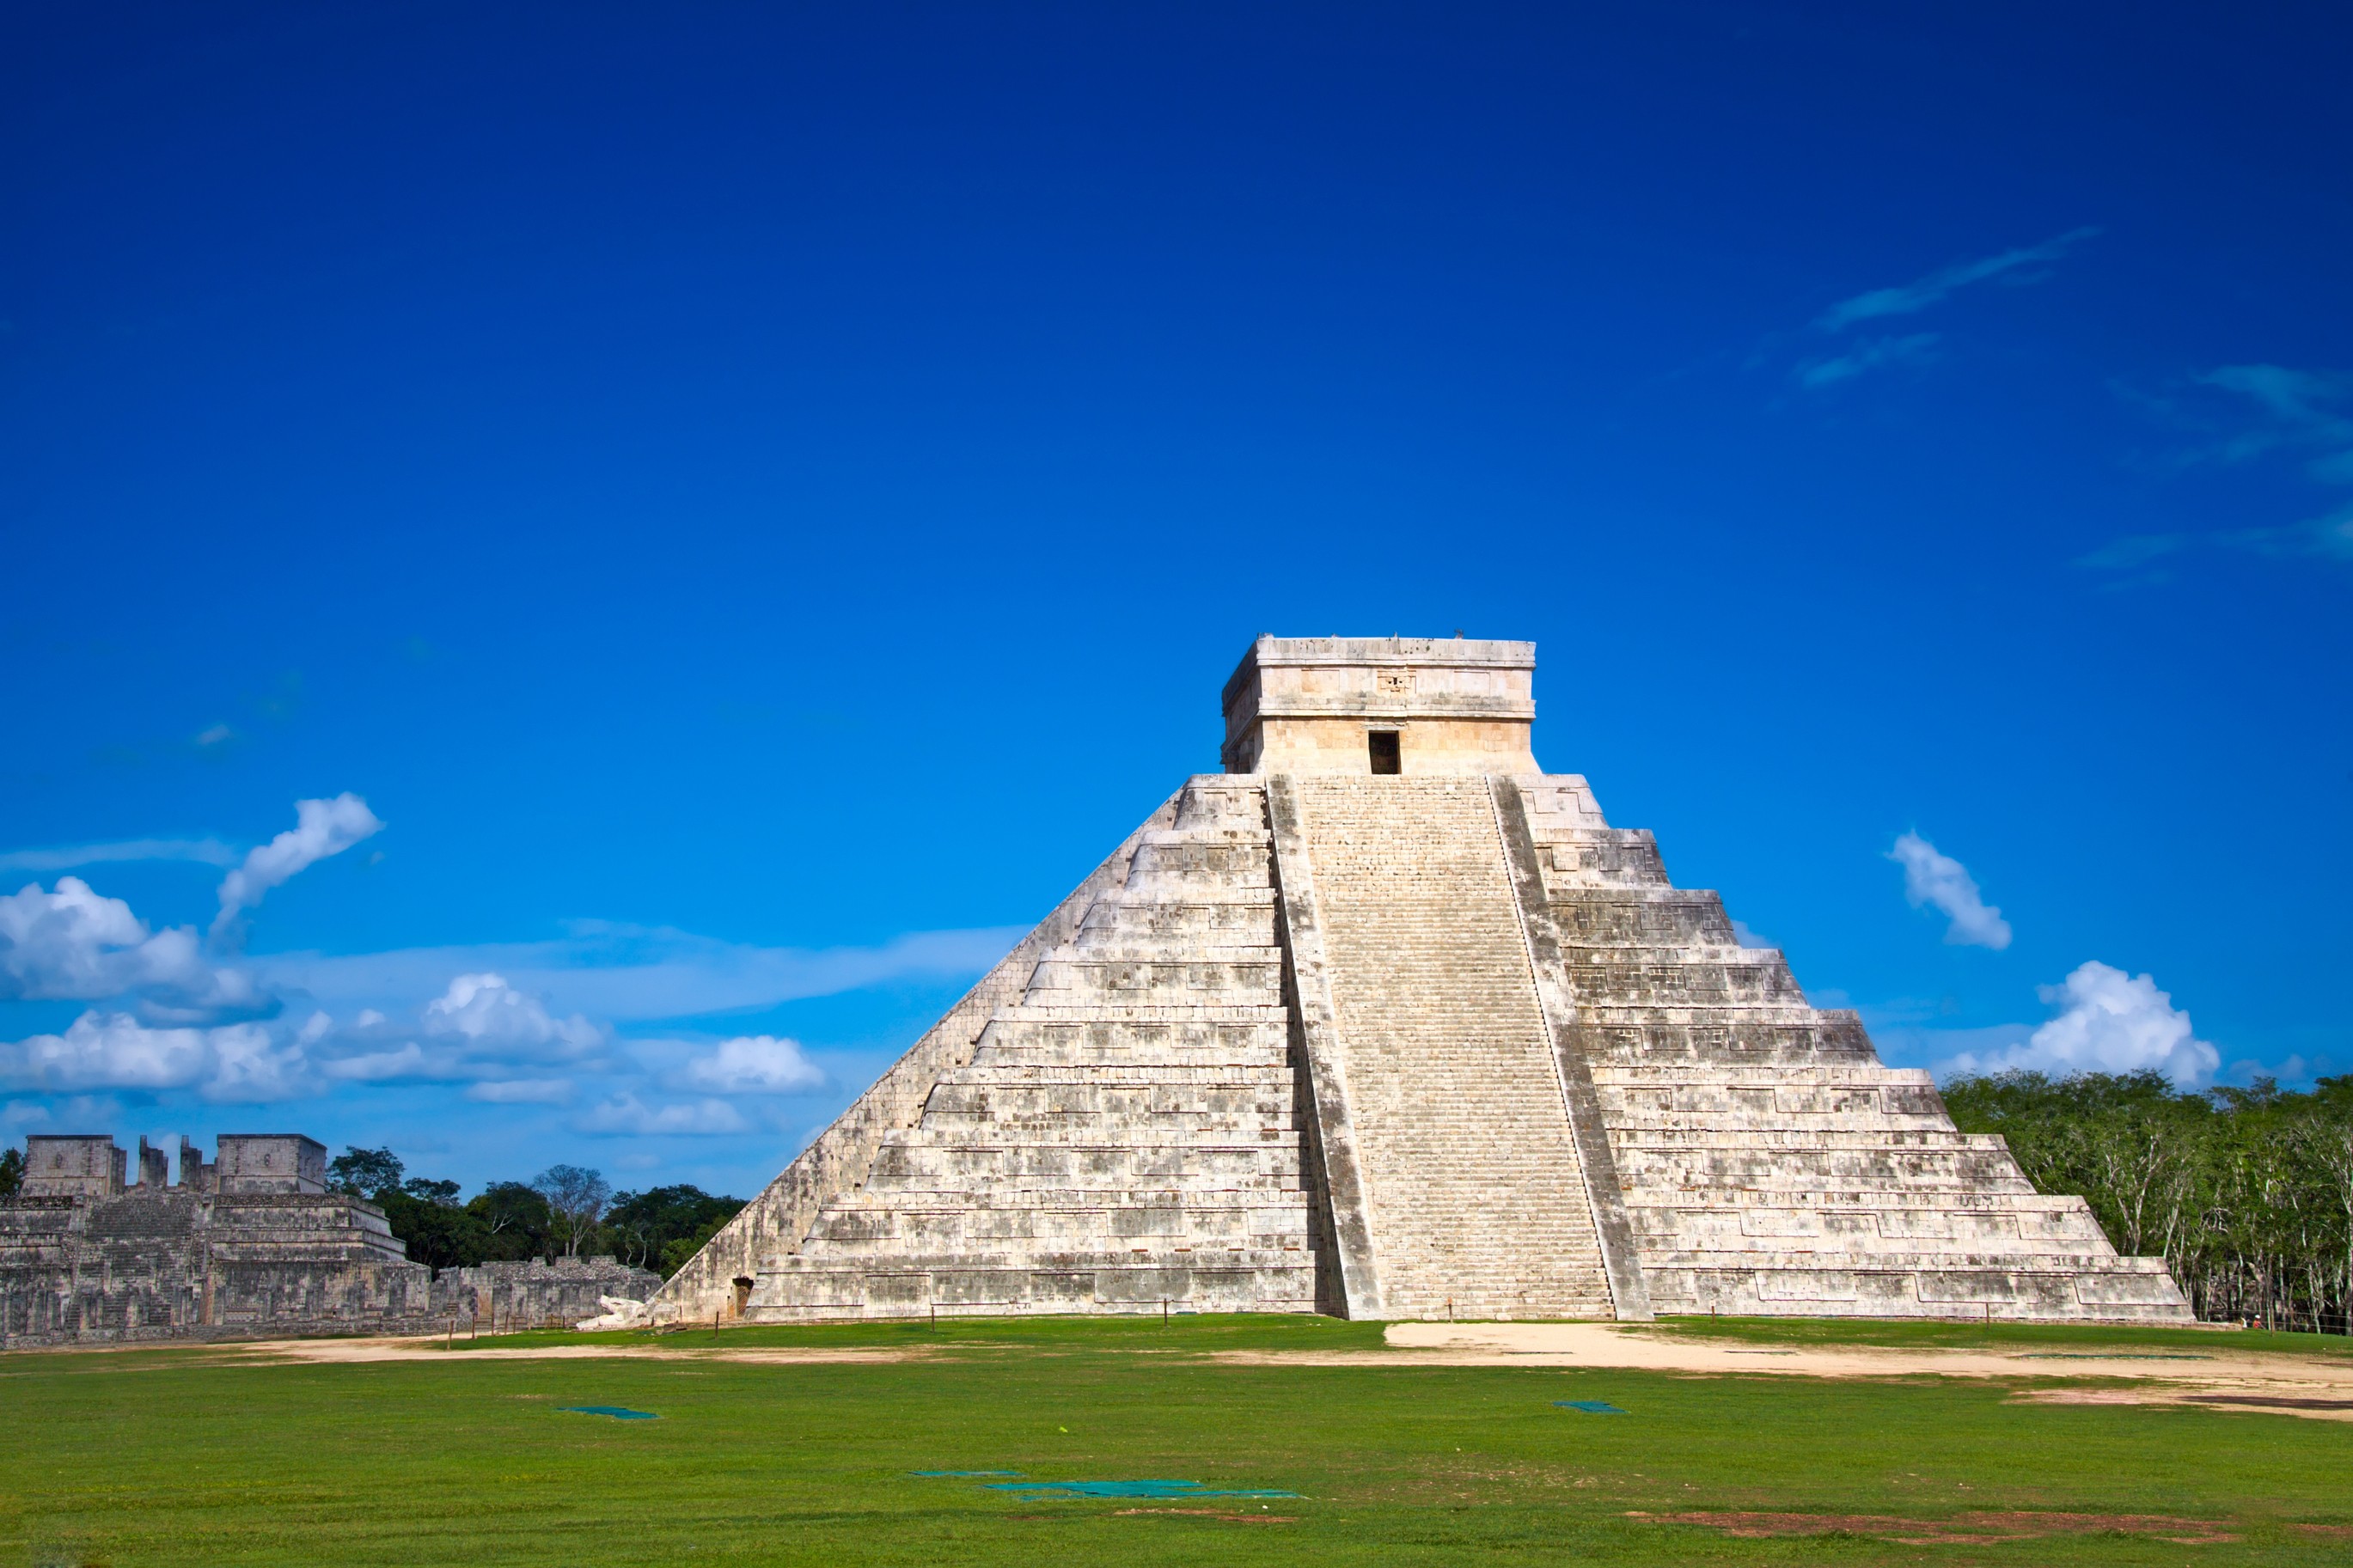
Landmark: Chichen Itza